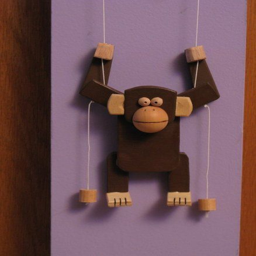
i made this climbing monkey based off the old climbing bear toy .